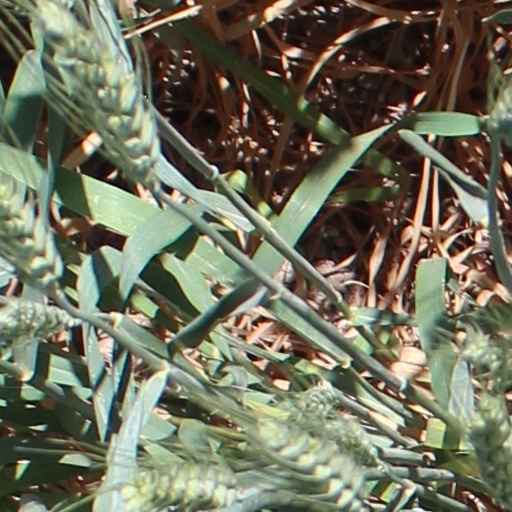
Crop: wheat